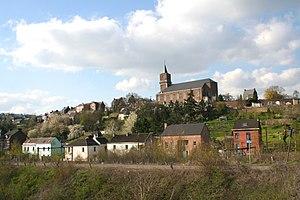
Flawinne, le quartier de l'église Notre-Dame de l'Assomption (1841-1843).
Flawinne est un village, appartenant à la ville belge de Namur située dans la province de Namur en Wallonie.